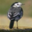
Label: bird